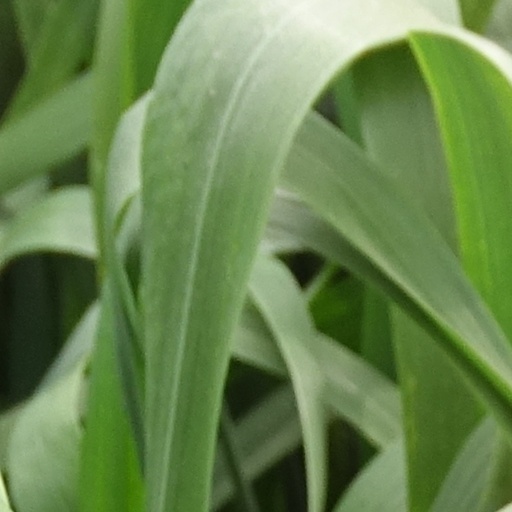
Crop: wheat